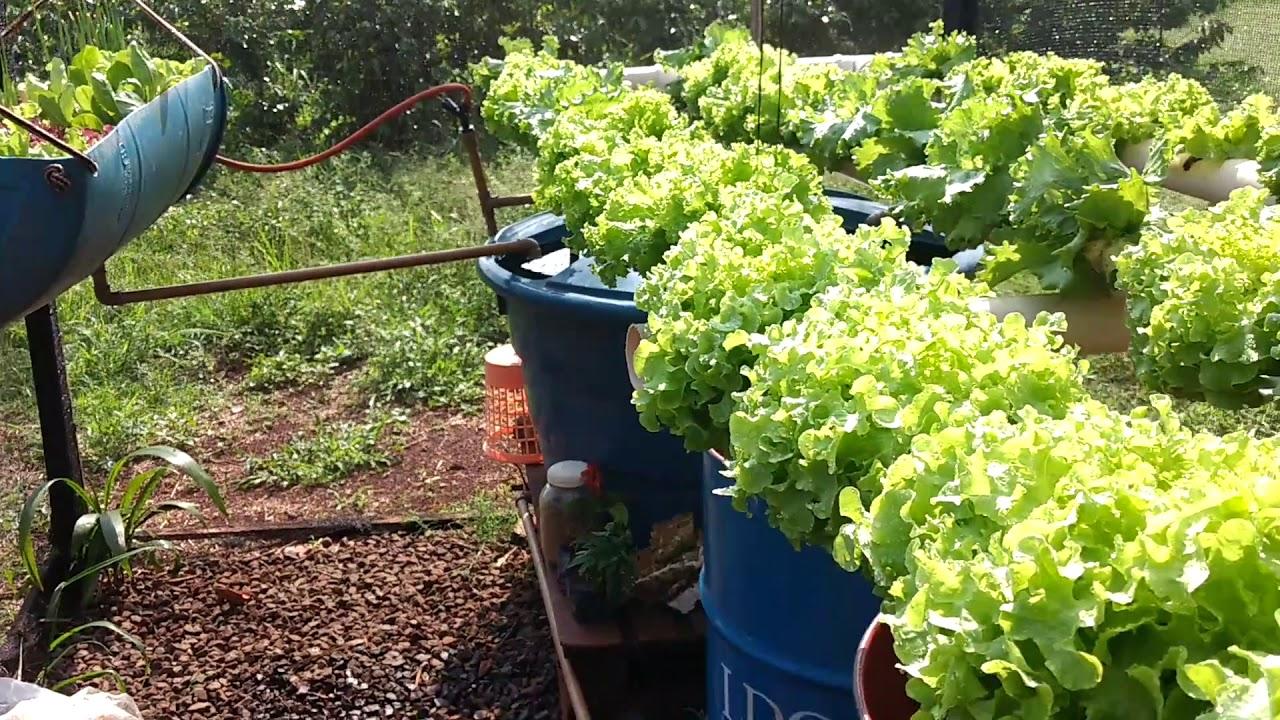
Bustani ya haidroponiki yenye mimea mingi inayokua kwenye ndoo za samawati zikiwa zimepangwa kwa safu. Mfumo huu wa kilimo unatumia maji na virutubisho badala ya udongo.